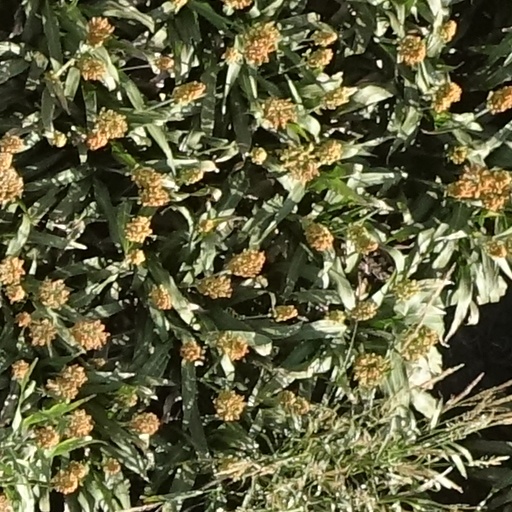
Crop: sorghum